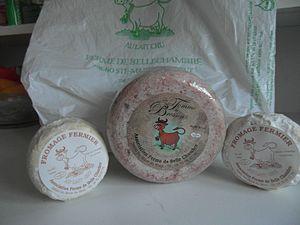
Fromage de Chartreuse, Ferme de Bellechambre
Les interventions en autisme sont des stratégies ou méthodes diverses visant à aider les personnes autistes à compenser leur situation de handicap.
Sainte-Marie-du-Mont est une commune française située, géographiquement dans le massif de la Chartreuse, administrativement dans le département de l'Isère en région Auvergne-Rhône-Alpes et, autrefois rattachée à l'ancienne province du Dauphiné et limitrophe de l'ancien duché de Savoie.